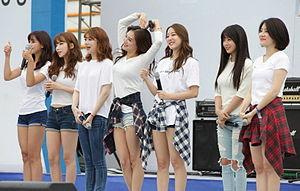
Rainbow était un girl group sud-coréen de sept jeunes filles formé en 2009 par le label DSP Media. Les membres du groupe étaient : Jaekyung, Seungah, Noeul, Yoonhye, Jisook, Hyunyoung et Woori. Le groupe a débuté le 12 novembre 2009 avec le mini-album, Gossip Girl. Après plusieurs mini albums et singles, les filles ont sorti leur premier album studio au Japon le 28 mars 2012, intitulé Over the Rainbow. Le 27 octobre 2016, le groupe a confirmé officiellement sa séparation suite aux choix des membres de ne pas renouveler leurs contrats.